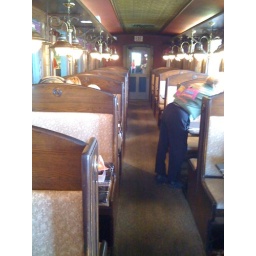
we even ate lunch in a train car